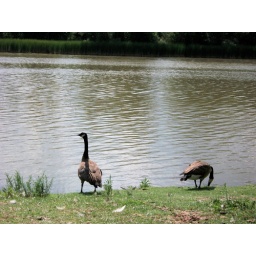
As you enjoy your stroll around Toogood Pond, you will see lots of ducks and geese. You will also see lots of flowers